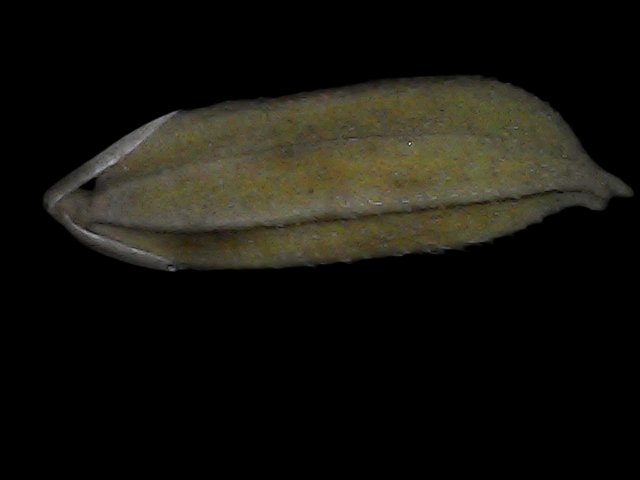
Rice variety: Bd72